Kirchhain (Bz Kassel) station

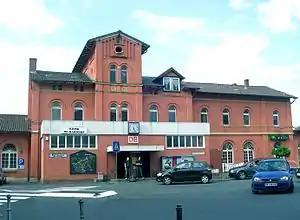
Entrance building from the street side

Kirchhain (Bz Kassel) station is a through station at the 89.2 km mark on the Main-Weser Railway. It is located very centrally in the centre of the town of Kirchhain in the German state of Hesse. Formerly, the station was the starting point of the Ohm Valley Railway to Burg- und Nieder-Gemünden and the Wohra Valley Railway ("Wohratalbahn") to Gemünden (Wohra). The station is classified by Deutsche Bahn (DB) as a category 4 station.